Willem van Hoogstraten

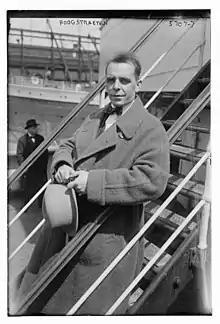
van Hoogstraten in 1922

Van Hoogstraten was born in Utrecht, and studied the violin from age eight including studies with Alexander Schmuller, and enrolled at the conservatory in Cologne at age sixteen where he studied with Bram Eldering. He also studied violin with Otakar Ševcik in Prague.